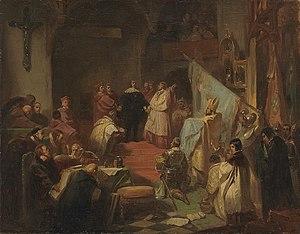
Le duché de Bavière était un des cinq duchés ethniques germaniques de la Francie orientale, fondé au Xᵉ siècle. Le duché médiéval couvrait la partie sud-est du royaume de Germanie. Il s'étendait sur les régions de Haute-Bavière, de Basse-Bavière et du Haut-Palatinat au sein de l'État allemand contemporain de Bavière ainsi que sur les régions autrichiennes adjacentes du Tyrol, de Salzbourg et la partie occidentale de la Haute-Autriche. Le principal siège ducal était à Ratisbonne, puis à Munich.